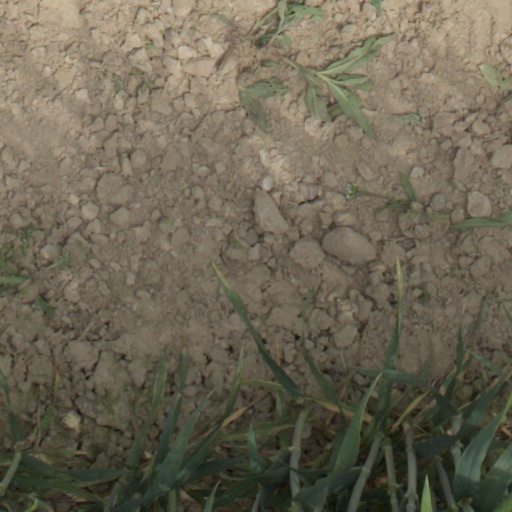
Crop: wheat